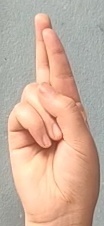
ASL sign: R